USS Matanikau

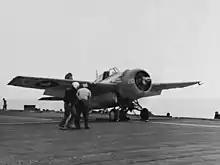
An FM-2 Wildcat fighter situated on the aircraft catapult preparing to take off, 27 July 1944.

"Matanikau" was a "Casablanca"-class escort carrier, the most numerous type of aircraft carriers ever built, and designed specifically to be mass-produced using prefabricated sections, in order to replace heavy war losses in the early engagements of the Pacific War. Standardized with her sister ships, she was long overall, had a beam of , and a draft of . She displaced standard, with a full load. She had a long hangar deck and a long flight deck. She was powered with two Skinner Unaflow reciprocating steam engines, which drove two shafts, providing , thus enabling her to make . The ship had a cruising range of at a speed of . Her compact size necessitated the installment of an aircraft catapult at her bow, and there were two aircraft elevators to facilitate movement of aircraft between the flight and hangar deck: one each fore and aft.